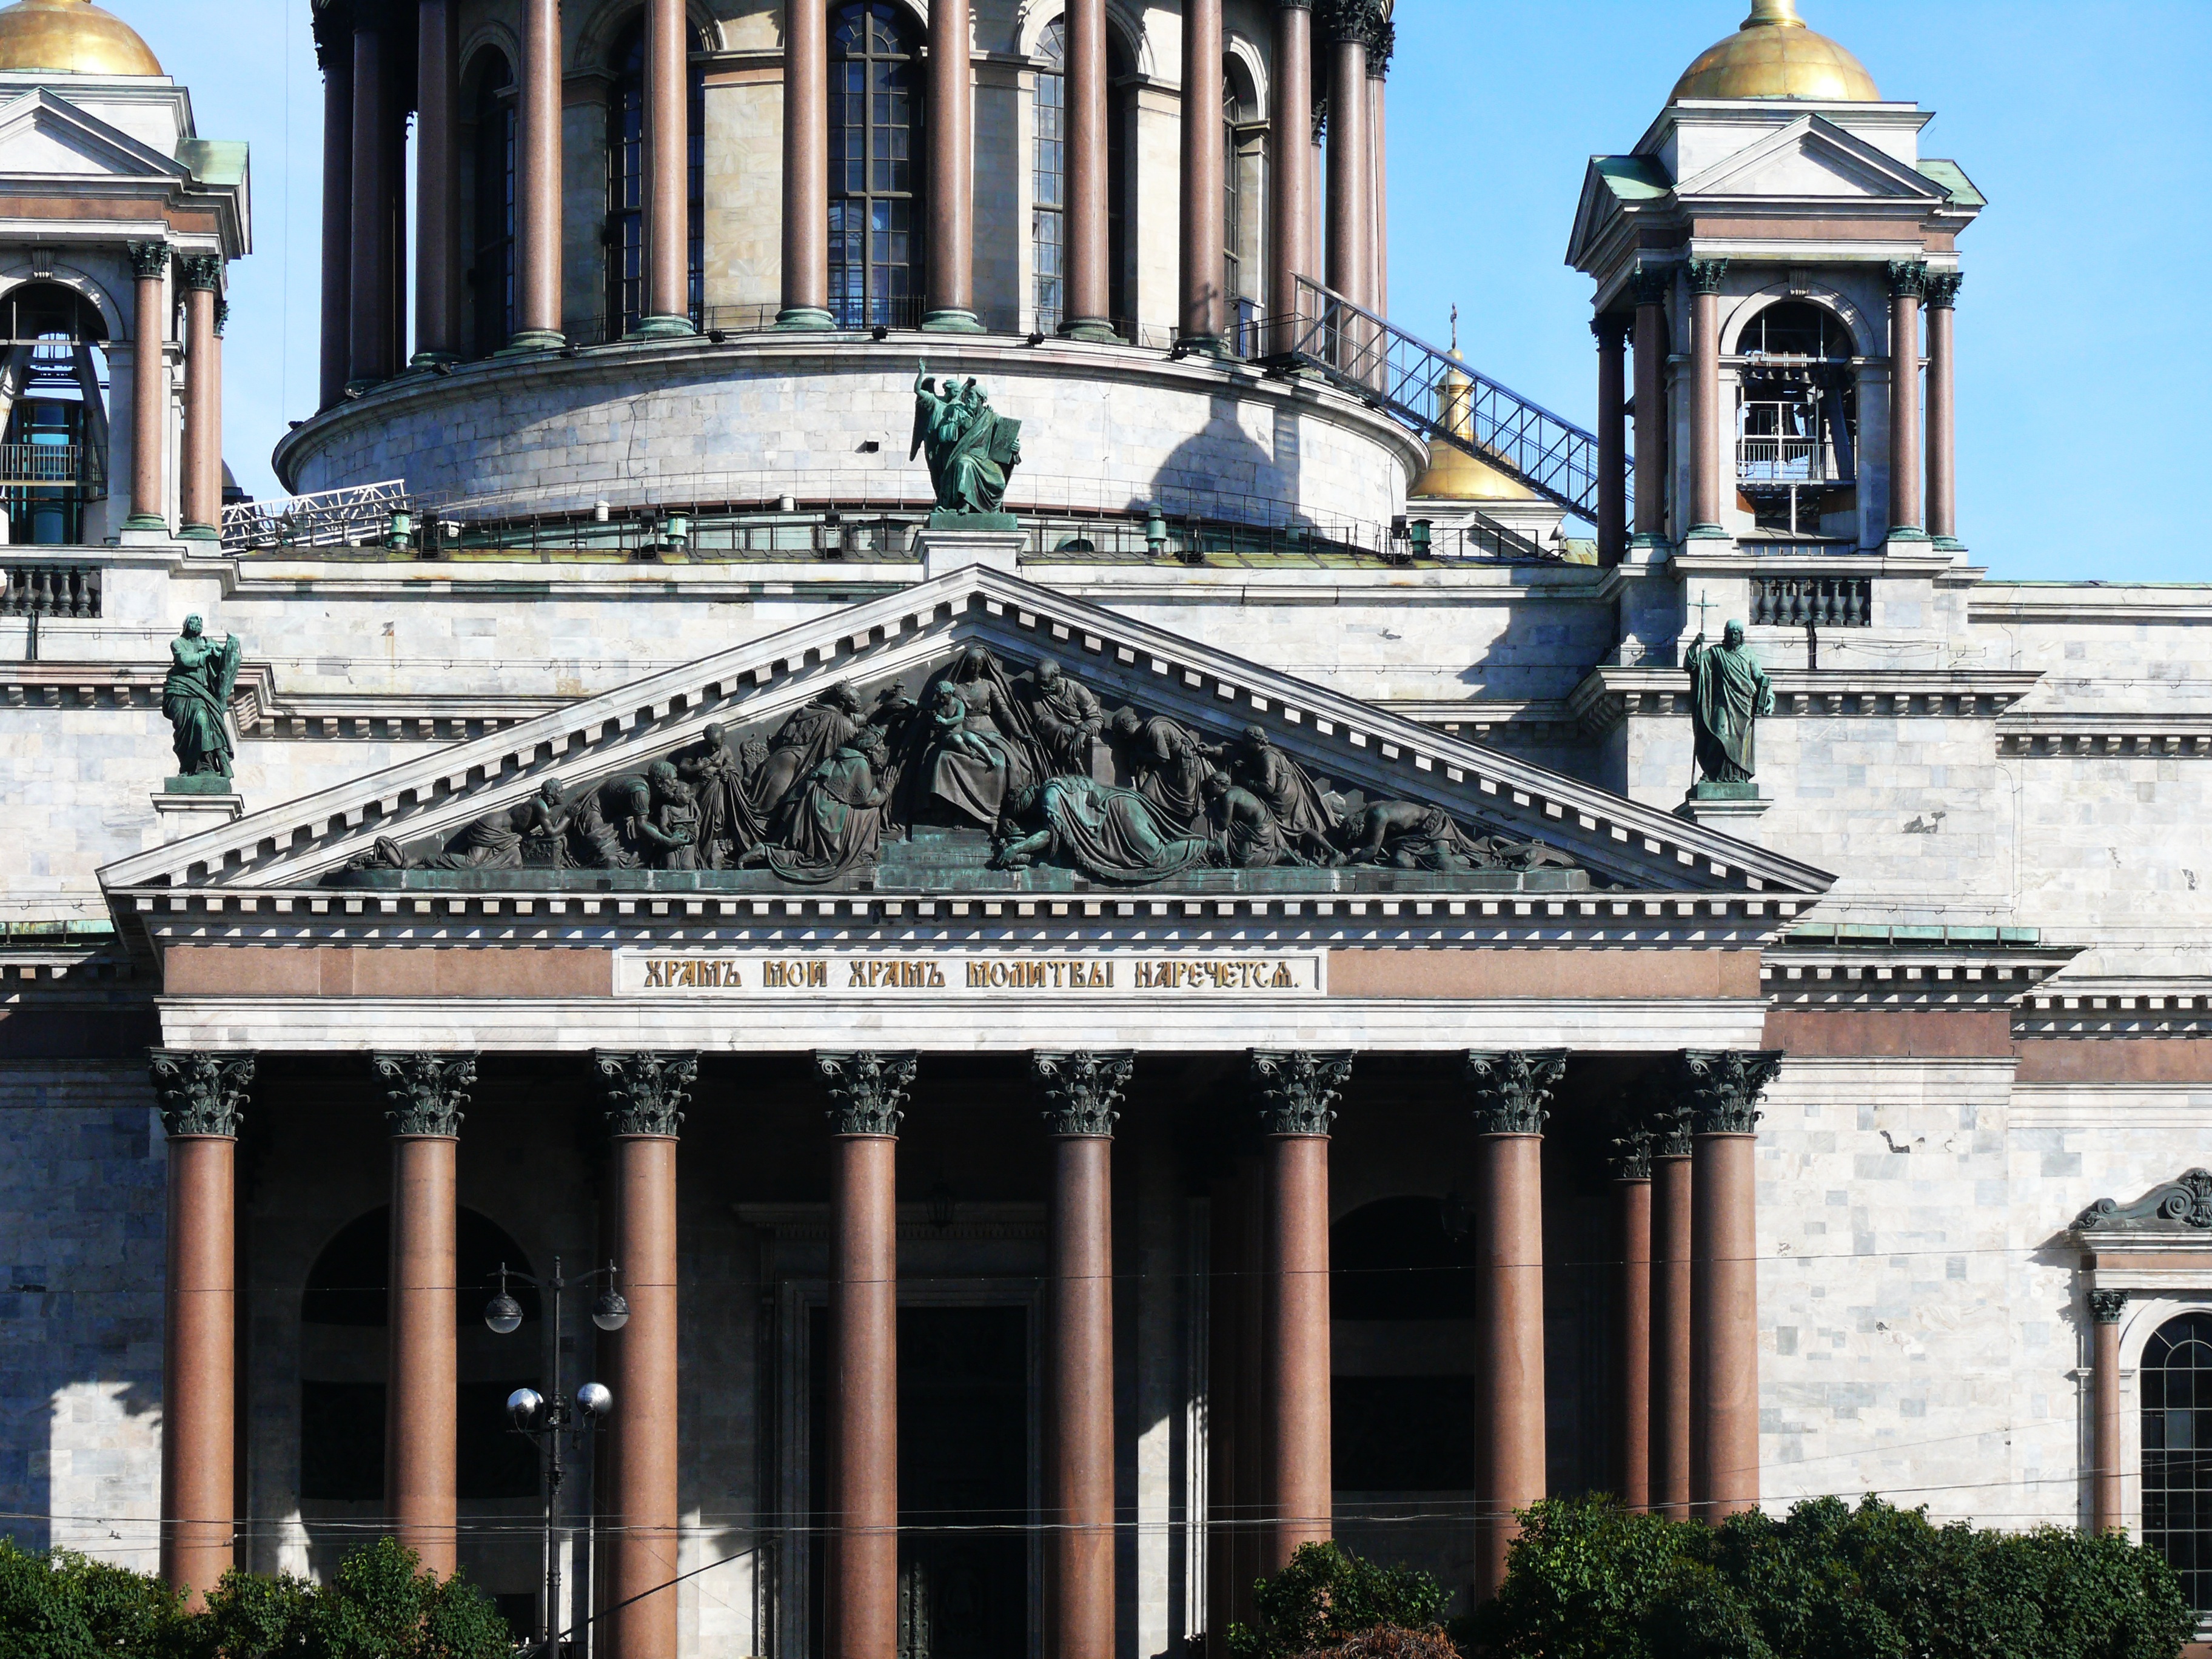
architecture, building, palace, landmark, facade, church, cathedral, place of worship, temple, synagogue, estate, russia, st petersburg russia, classical architecture, ancient roman architecture, saint isaac's cathedral, south facade of the cathedral